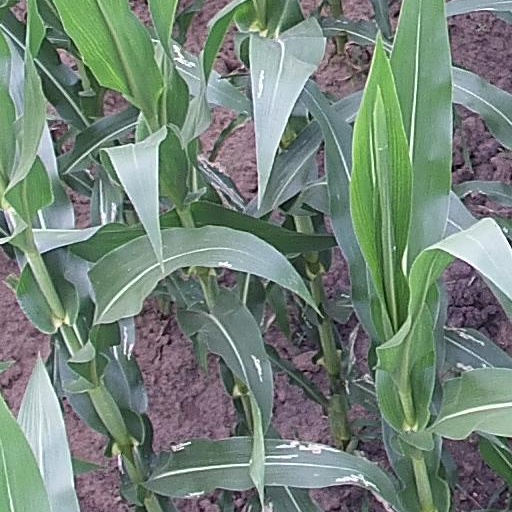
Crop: maize; corn